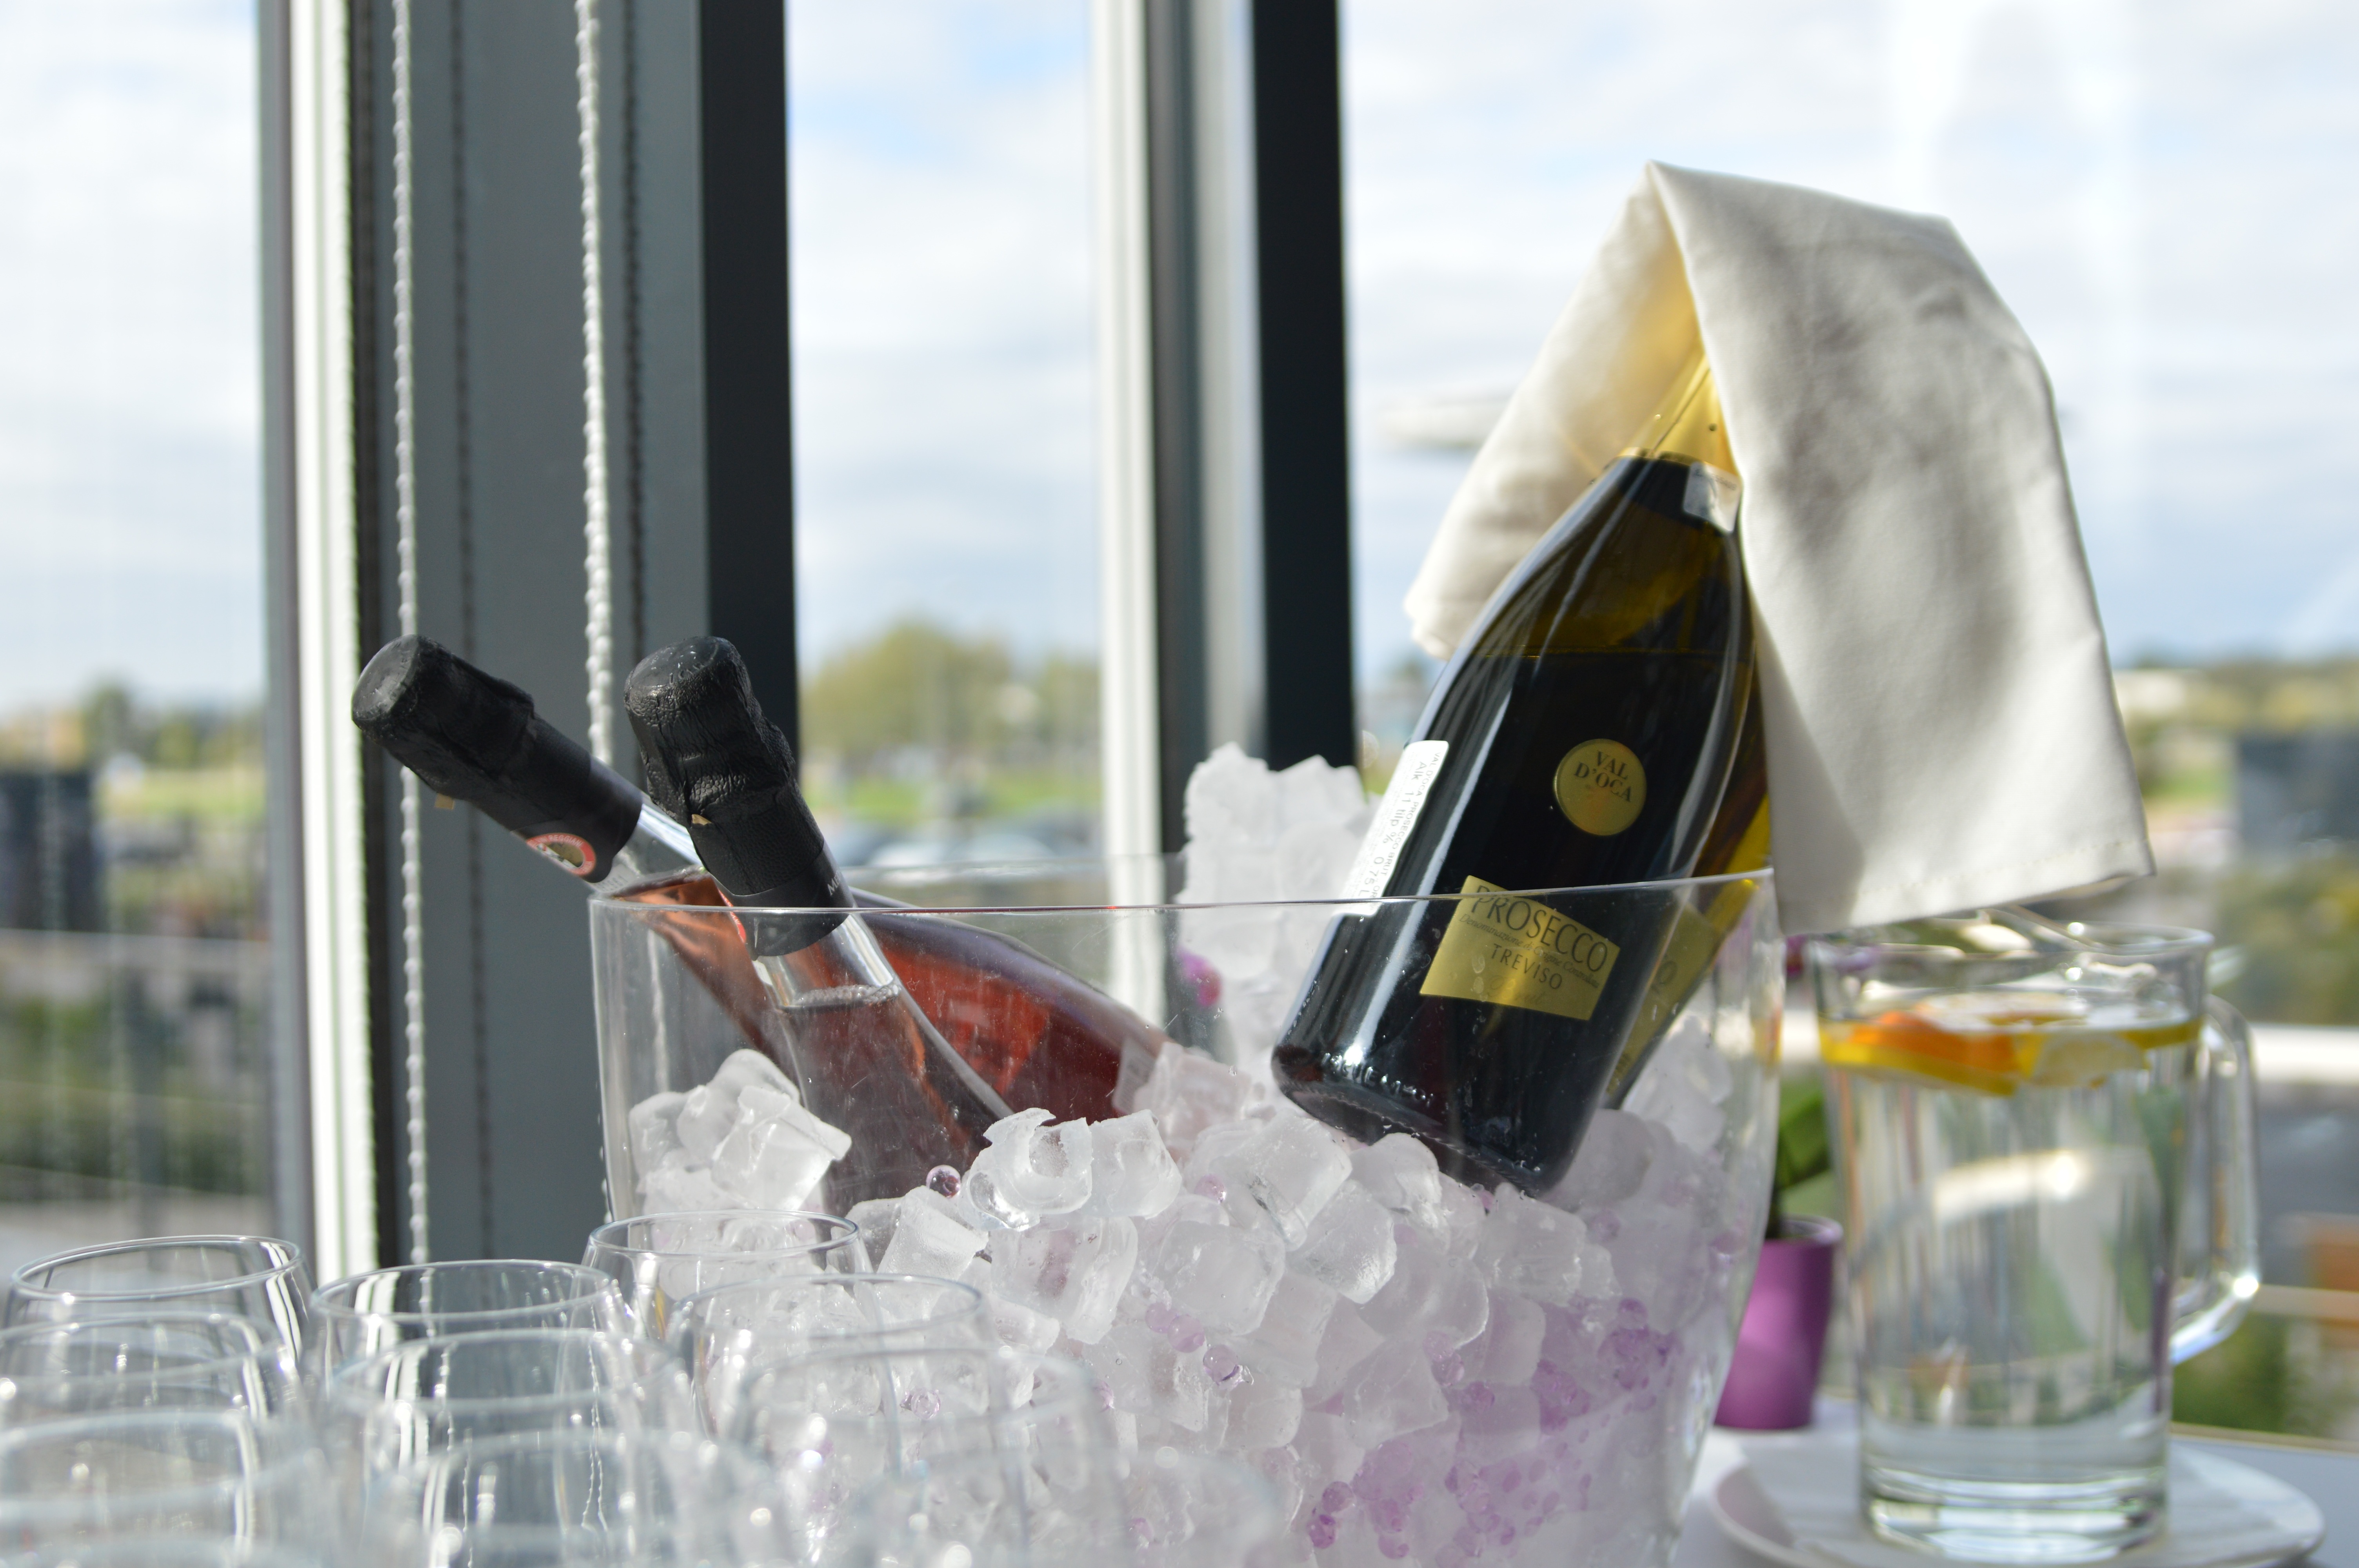
water, wine, glass, summer, celebration, spring, color, drink, alcohol, glasses, drinking, party, day, champagne, sparkling wine, hot day